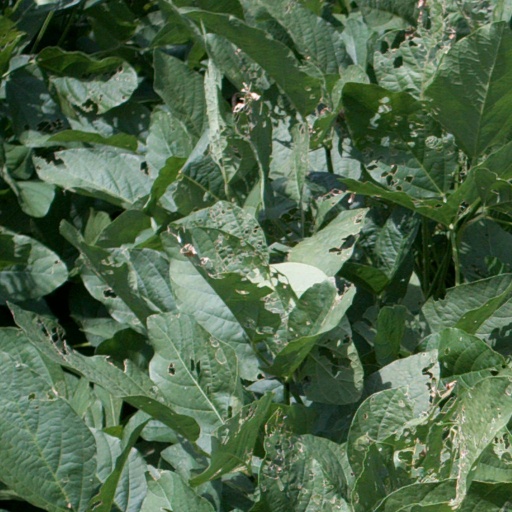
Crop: soybean